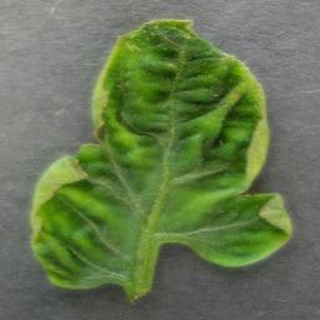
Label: tomato_yellow_leaf_curl_virus